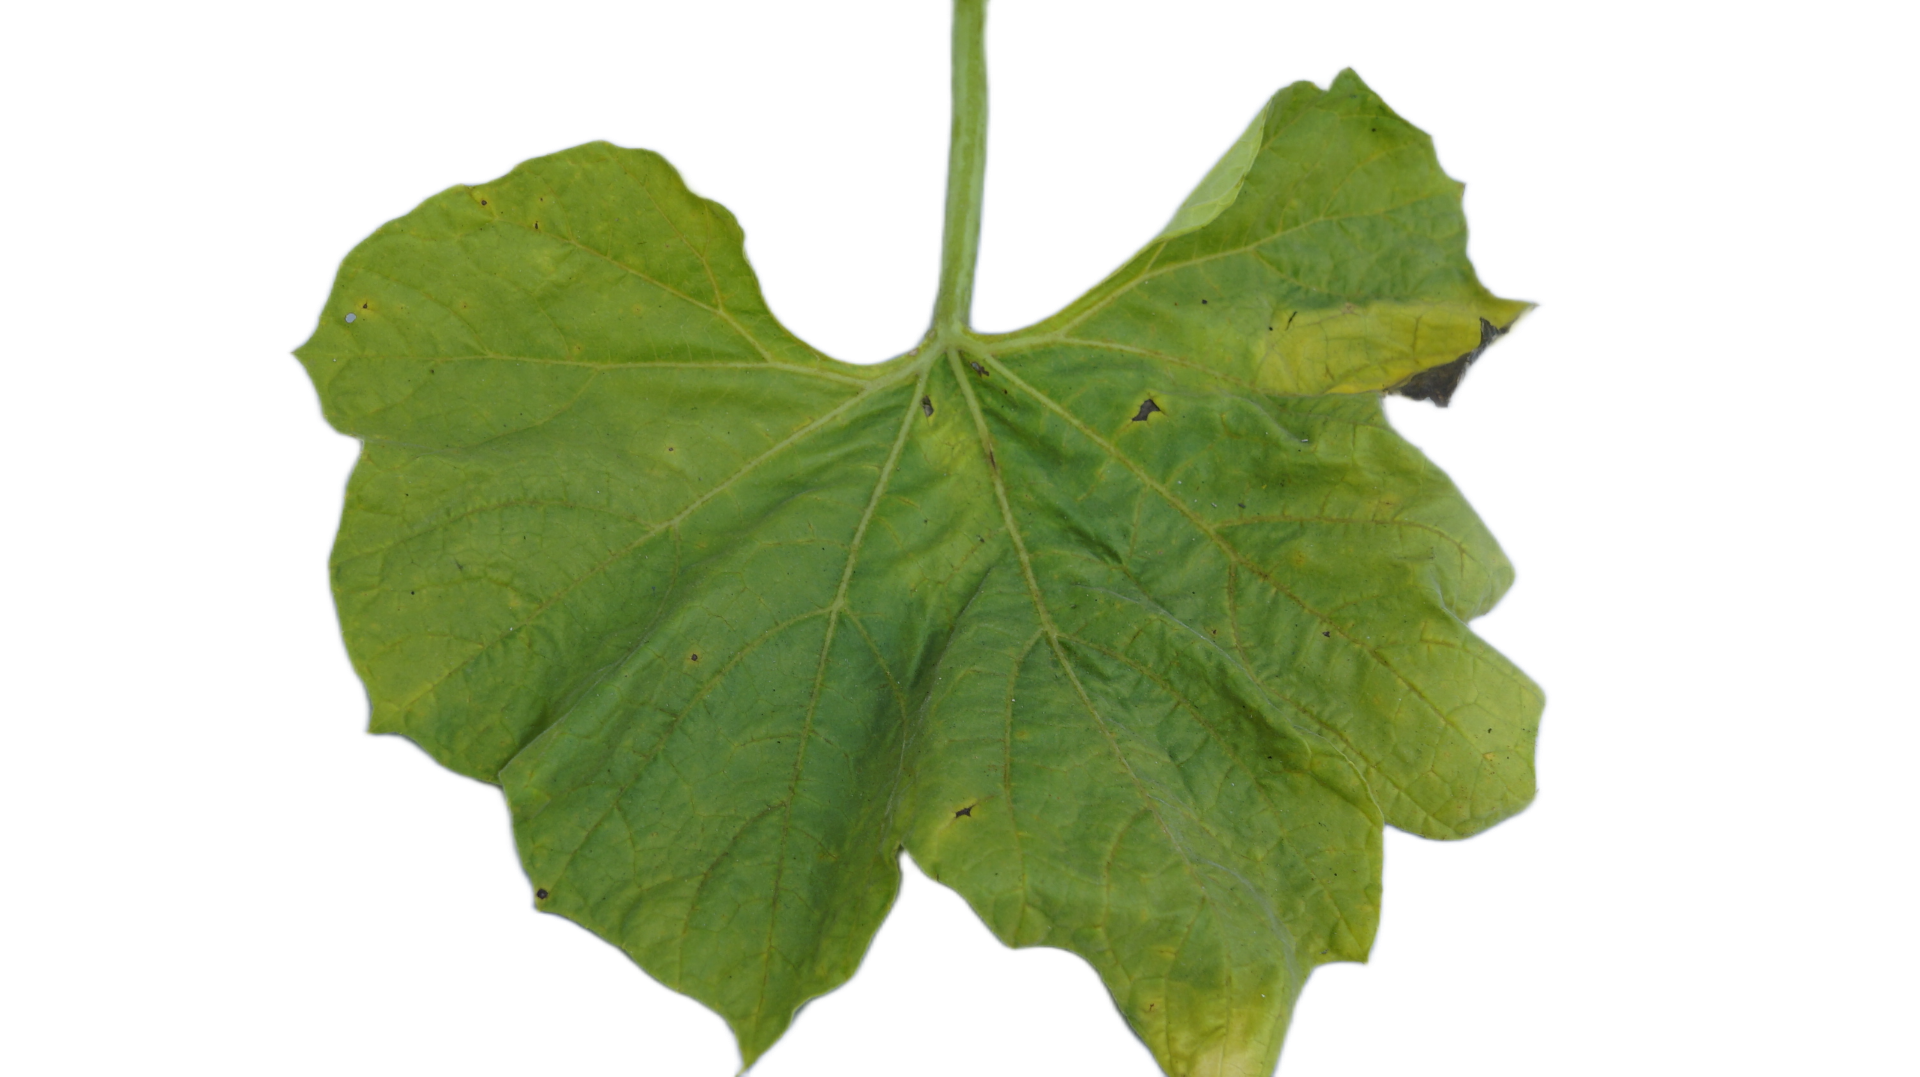
Crop: Bottle Gourd
Label: Downy_Mildew